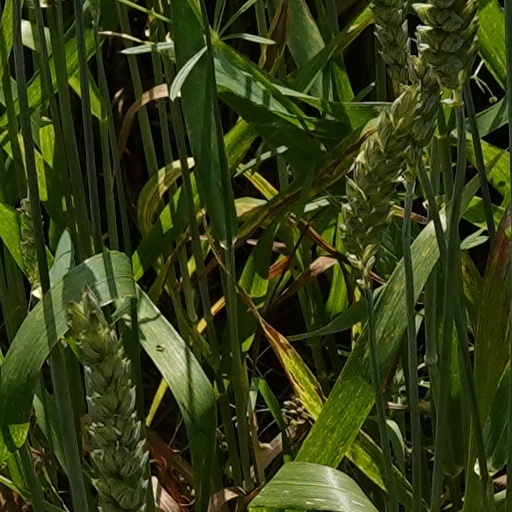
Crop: wheat